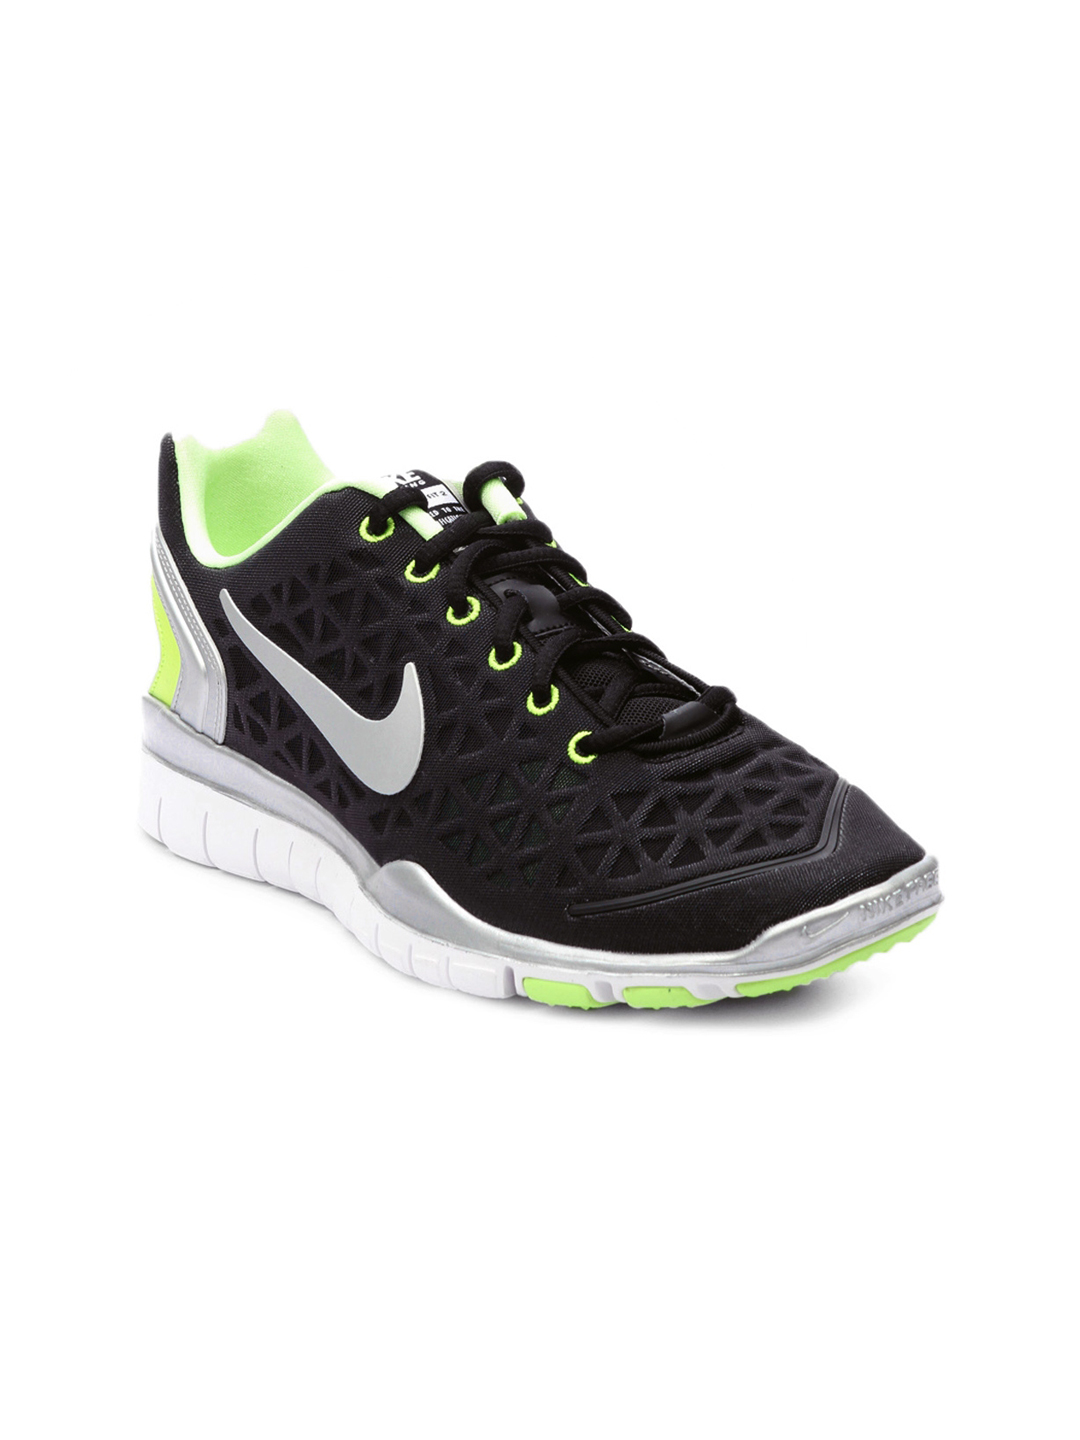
Nike Women Black Sports Shoes
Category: Footwear / Shoes / Sports Shoes
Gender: Women
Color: Black
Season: Summer 2012
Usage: Sports